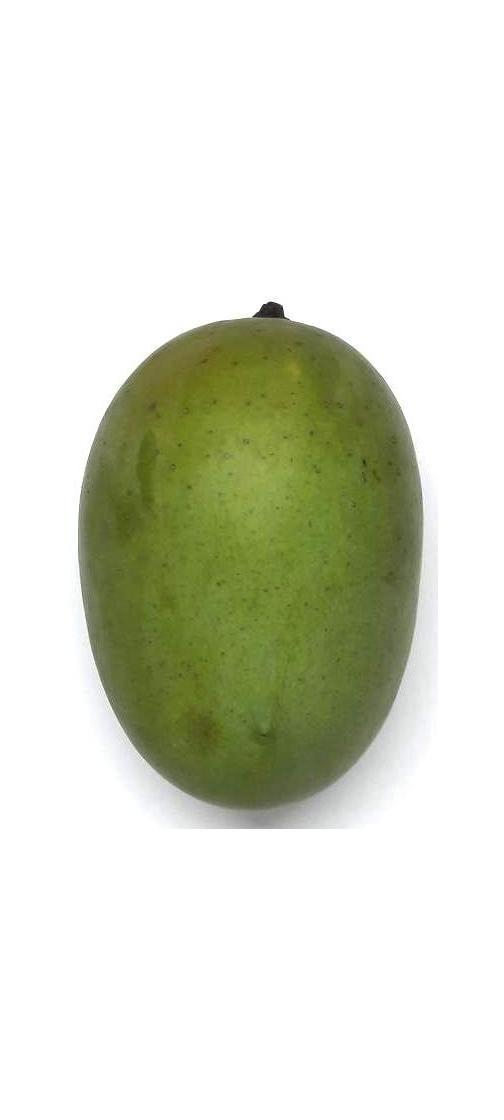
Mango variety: Langra